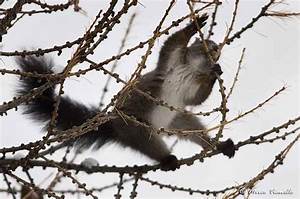
Label: scoiattolo